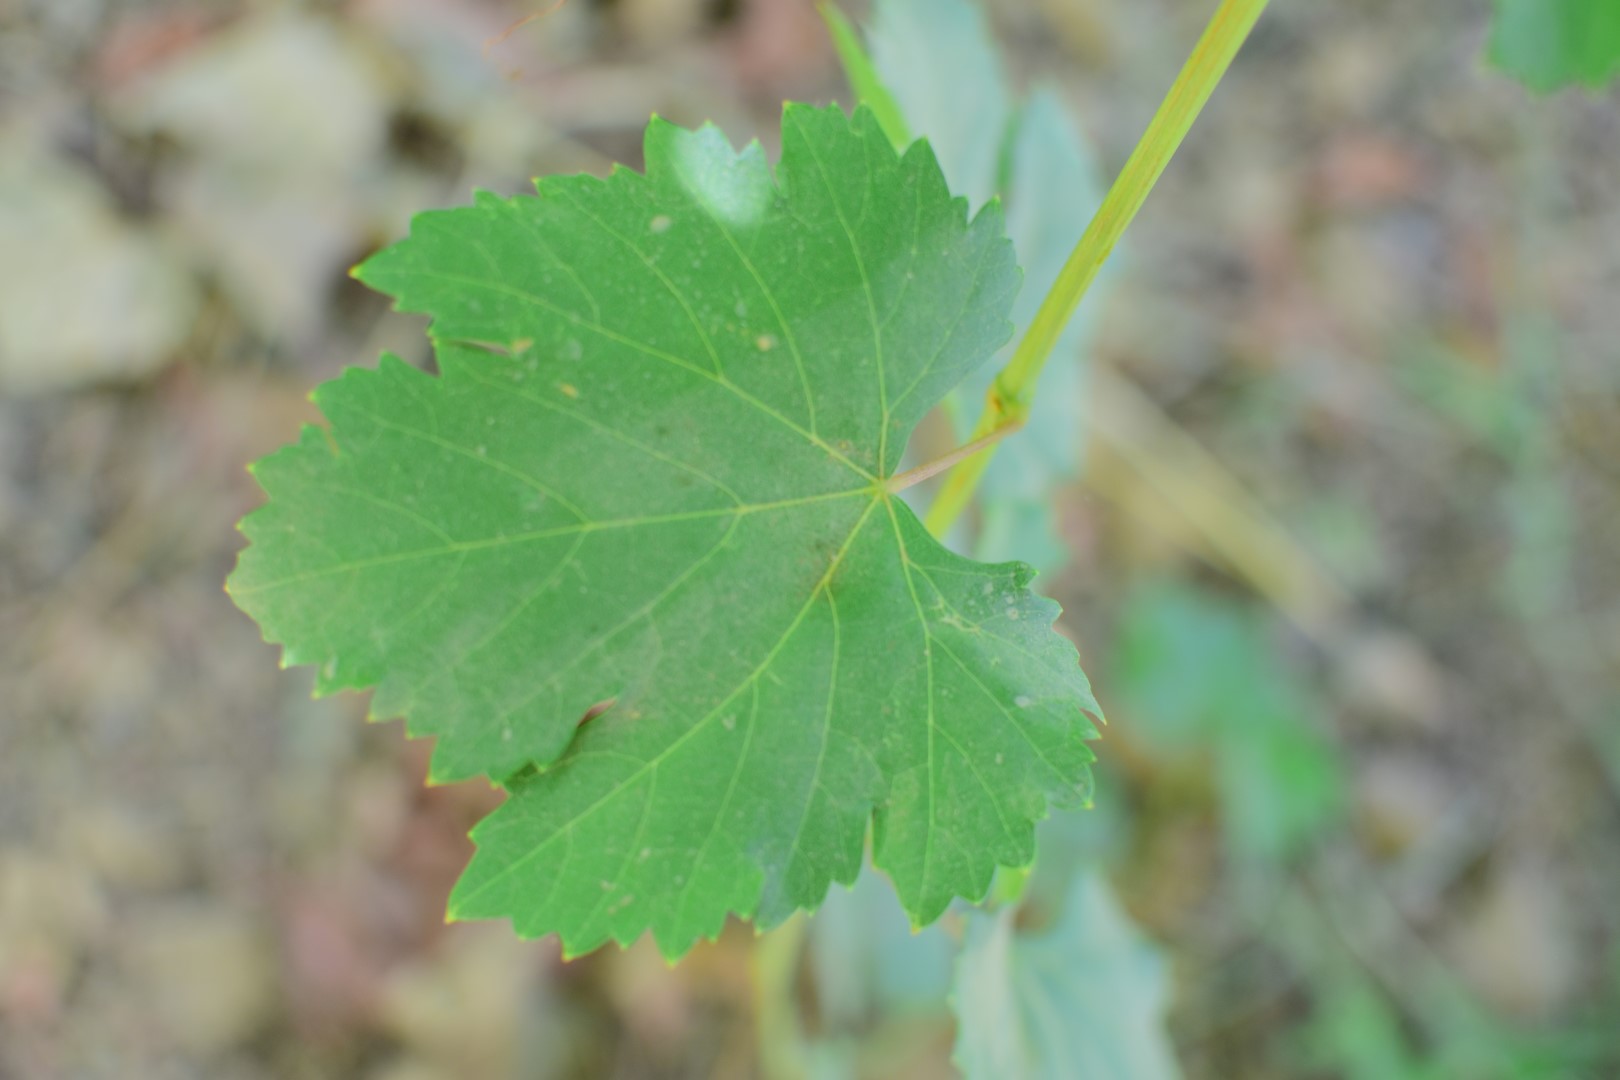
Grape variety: Frinsi